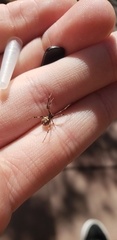
Species: Lactrodectus_hesperus